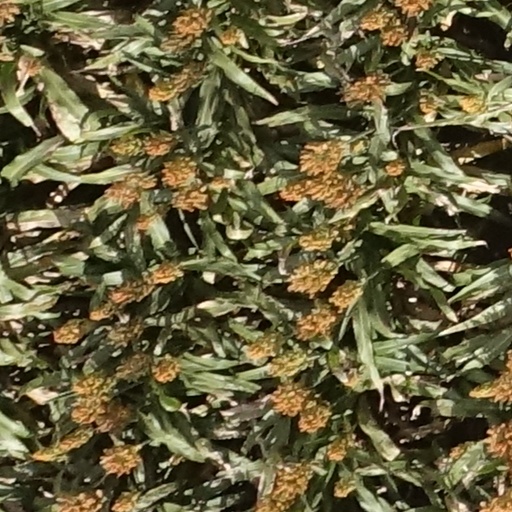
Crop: sorghum